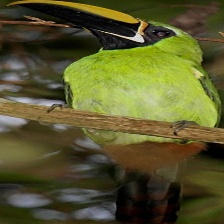
Species: BLUE THROATED TOUCANET
Scientific name: AULACORHYNCHUS CAERULEOGULARIS
ImageNet parent category: toucan